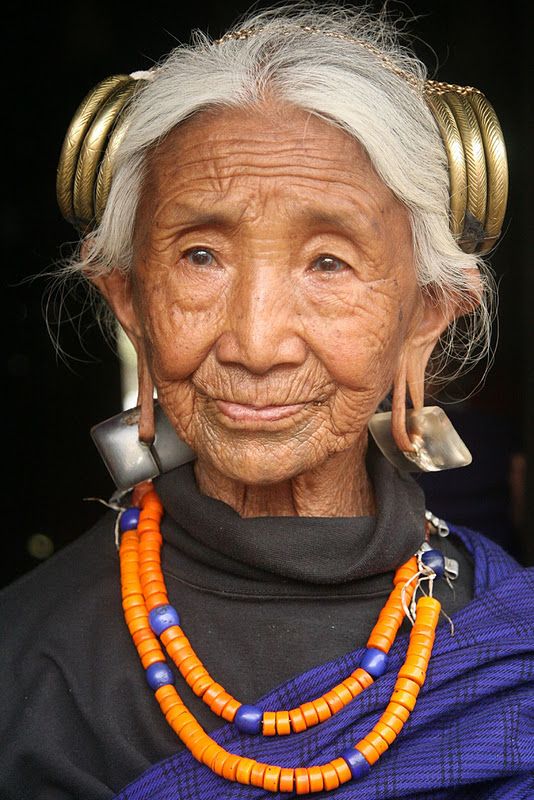
Gender: women